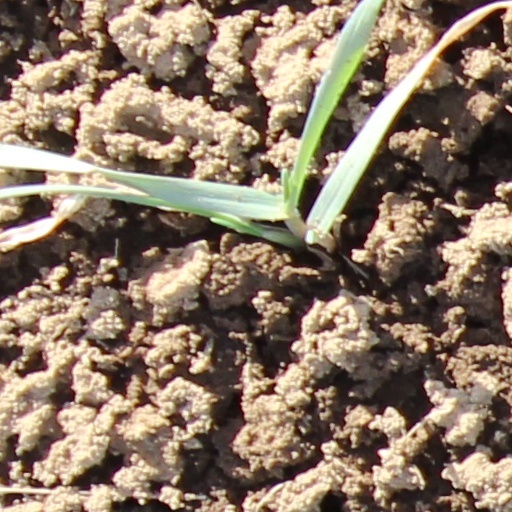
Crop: wheat